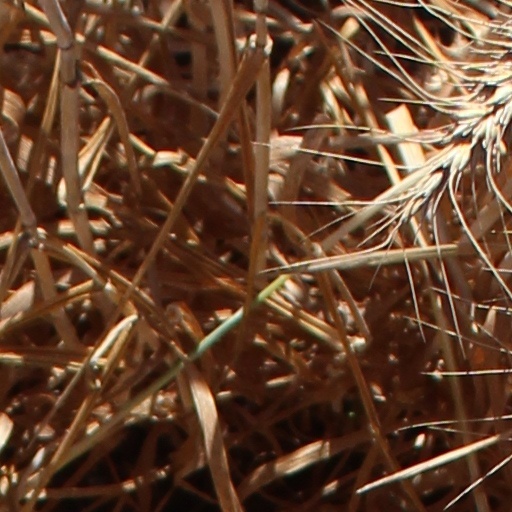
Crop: wheat